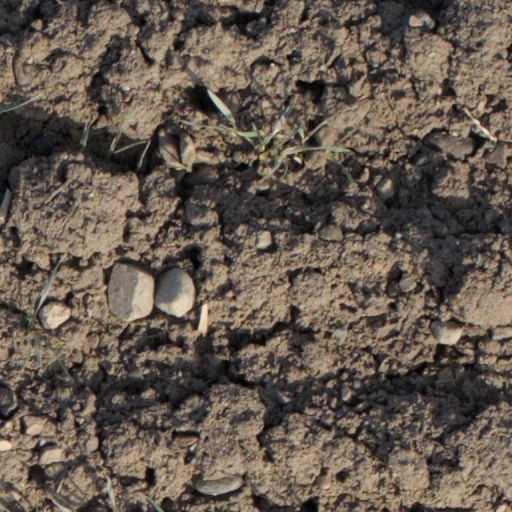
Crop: wheat